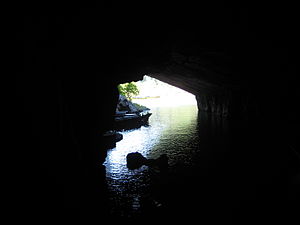
Phong Nha-Ke Bang
Indgangen til grotterne, set indefra.
Phong Nha-Kẻ Bàng er en nationalpark i Vietnam som i 2003 kom på UNESCOs verdensarvsliste.